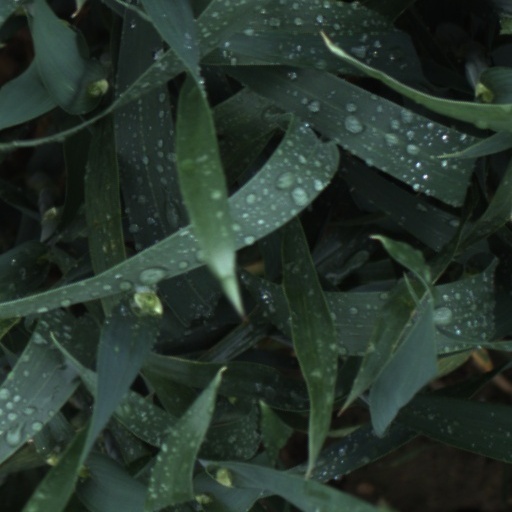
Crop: wheat